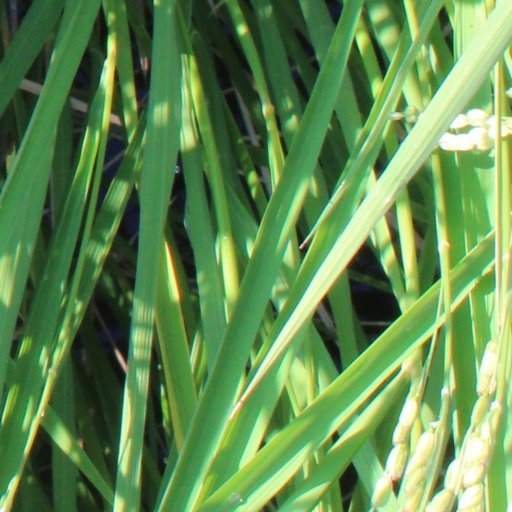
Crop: rice